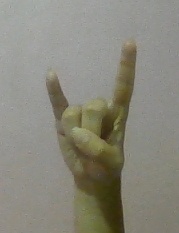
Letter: la